The Velvet Touch

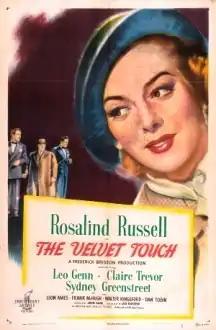
Theatrical release poster

The Velvet Touch is a 1948 American film noir directed by Jack Gage and starring Rosalind Russell, Sydney Greenstreet, Leon Ames, Leo Genn and Claire Trevor.